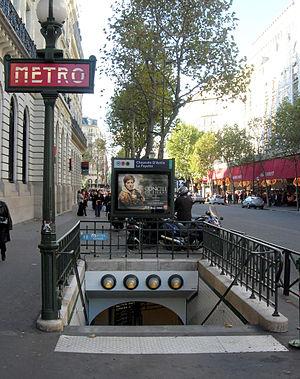
Bouche de métro (Station Chaussée d'Antin - La Fayette) à Paris
Chaussée d'Antin - La Fayette est une station des lignes 7 et 9 du métro de Paris, située dans le 9ᵉ arrondissement de Paris.